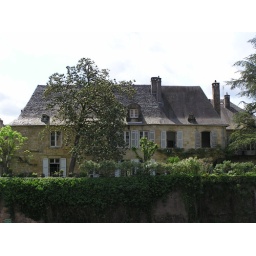
A beautiful house in Terrasson, next to the river